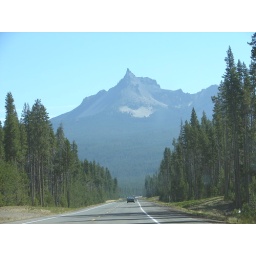
Myrtle point crater lake real estate houses in Oregon 2007 126